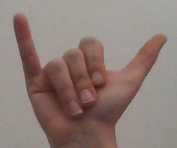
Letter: ya